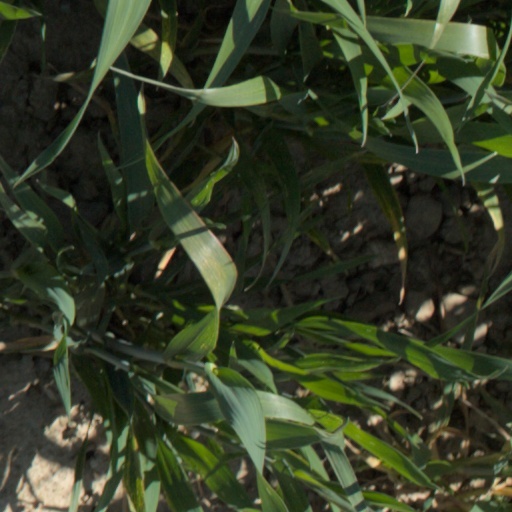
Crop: wheat